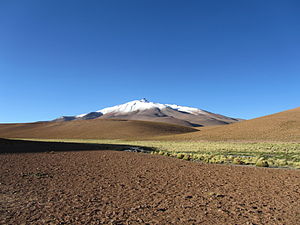
Cordillera Central
Zapaleri, der udgør den sydligste del af bjergkæden Cordillera Central.
Cordillera Central er en boliviansk bjergkæde, der er en del af Andesbjergene. Bjergkæden af foldebjerge deler de tre flodområder i landet og indeholder en lang række bjergtoppe, herunder Bolivias næsthøjeste bjerg, Illimani. Cordillera Central er rig på mineraler og ædle metaller. Bjergkæden løber fra nord ved Chawpi Urqu mod syd til Zapaleri, der danner grænse til Chile og Argentina.